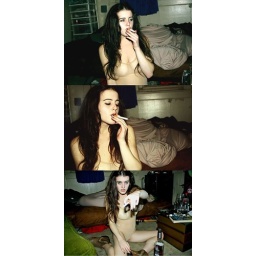
taken by the the motorcycle boy